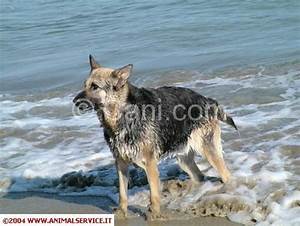
Label: cane